White Vengeance

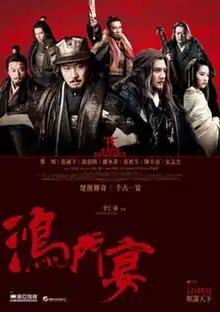
Hong Kong poster

White Vengeance, also known as Hong Men Yan, is a 2011 historical film directed by Daniel Lee, starring Leon Lai, Feng Shaofeng, Liu Yifei, Zhang Hanyu, Anthony Wong, Jordan Chan, Andy On, Xiu Qing and Jia Qing. A Chinese-Hong Kong co-production, the film is loosely based on events in the Chu–Han Contention, an interregnum between the fall of the Qin dynasty and the founding of the Han dynasty in Chinese history. The film's Chinese title is a reference to the Feast at Hong Gate, one of the highlights of that era.